Solinky

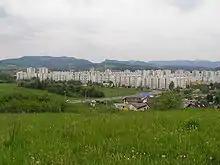
Solinky

Solinky is a town section of Žilina located in northwestern Slovakia, with about 10,000 inhabitants. The residential area consist mainly of low standard flats, although some modern houses have recently been built. There is a newly (2003) built Catholic church, as well as convenience stores and pubs. The supermarkets METRO, TESCO, LIDL and shopping center MAX are also located nearby.